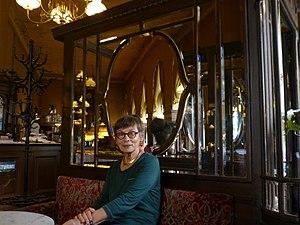
Gisèle Bienne à Vienne, Autriche
Gisèle Bienne, née en 1946 à Chavanges dans l'Aube, est une romancière et essayiste française. Elle vit et travaille à Reims et est l’auteur de romans, récits et essais parus en littérature générale, ainsi que d’ouvrages destinés à la jeunesse.